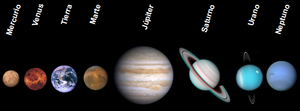
En astrophysique, un objet désigne génériquement une structure aussi bien compacte, que diffuse ou composée. Cet article dresse une liste des types d'objets célestes.